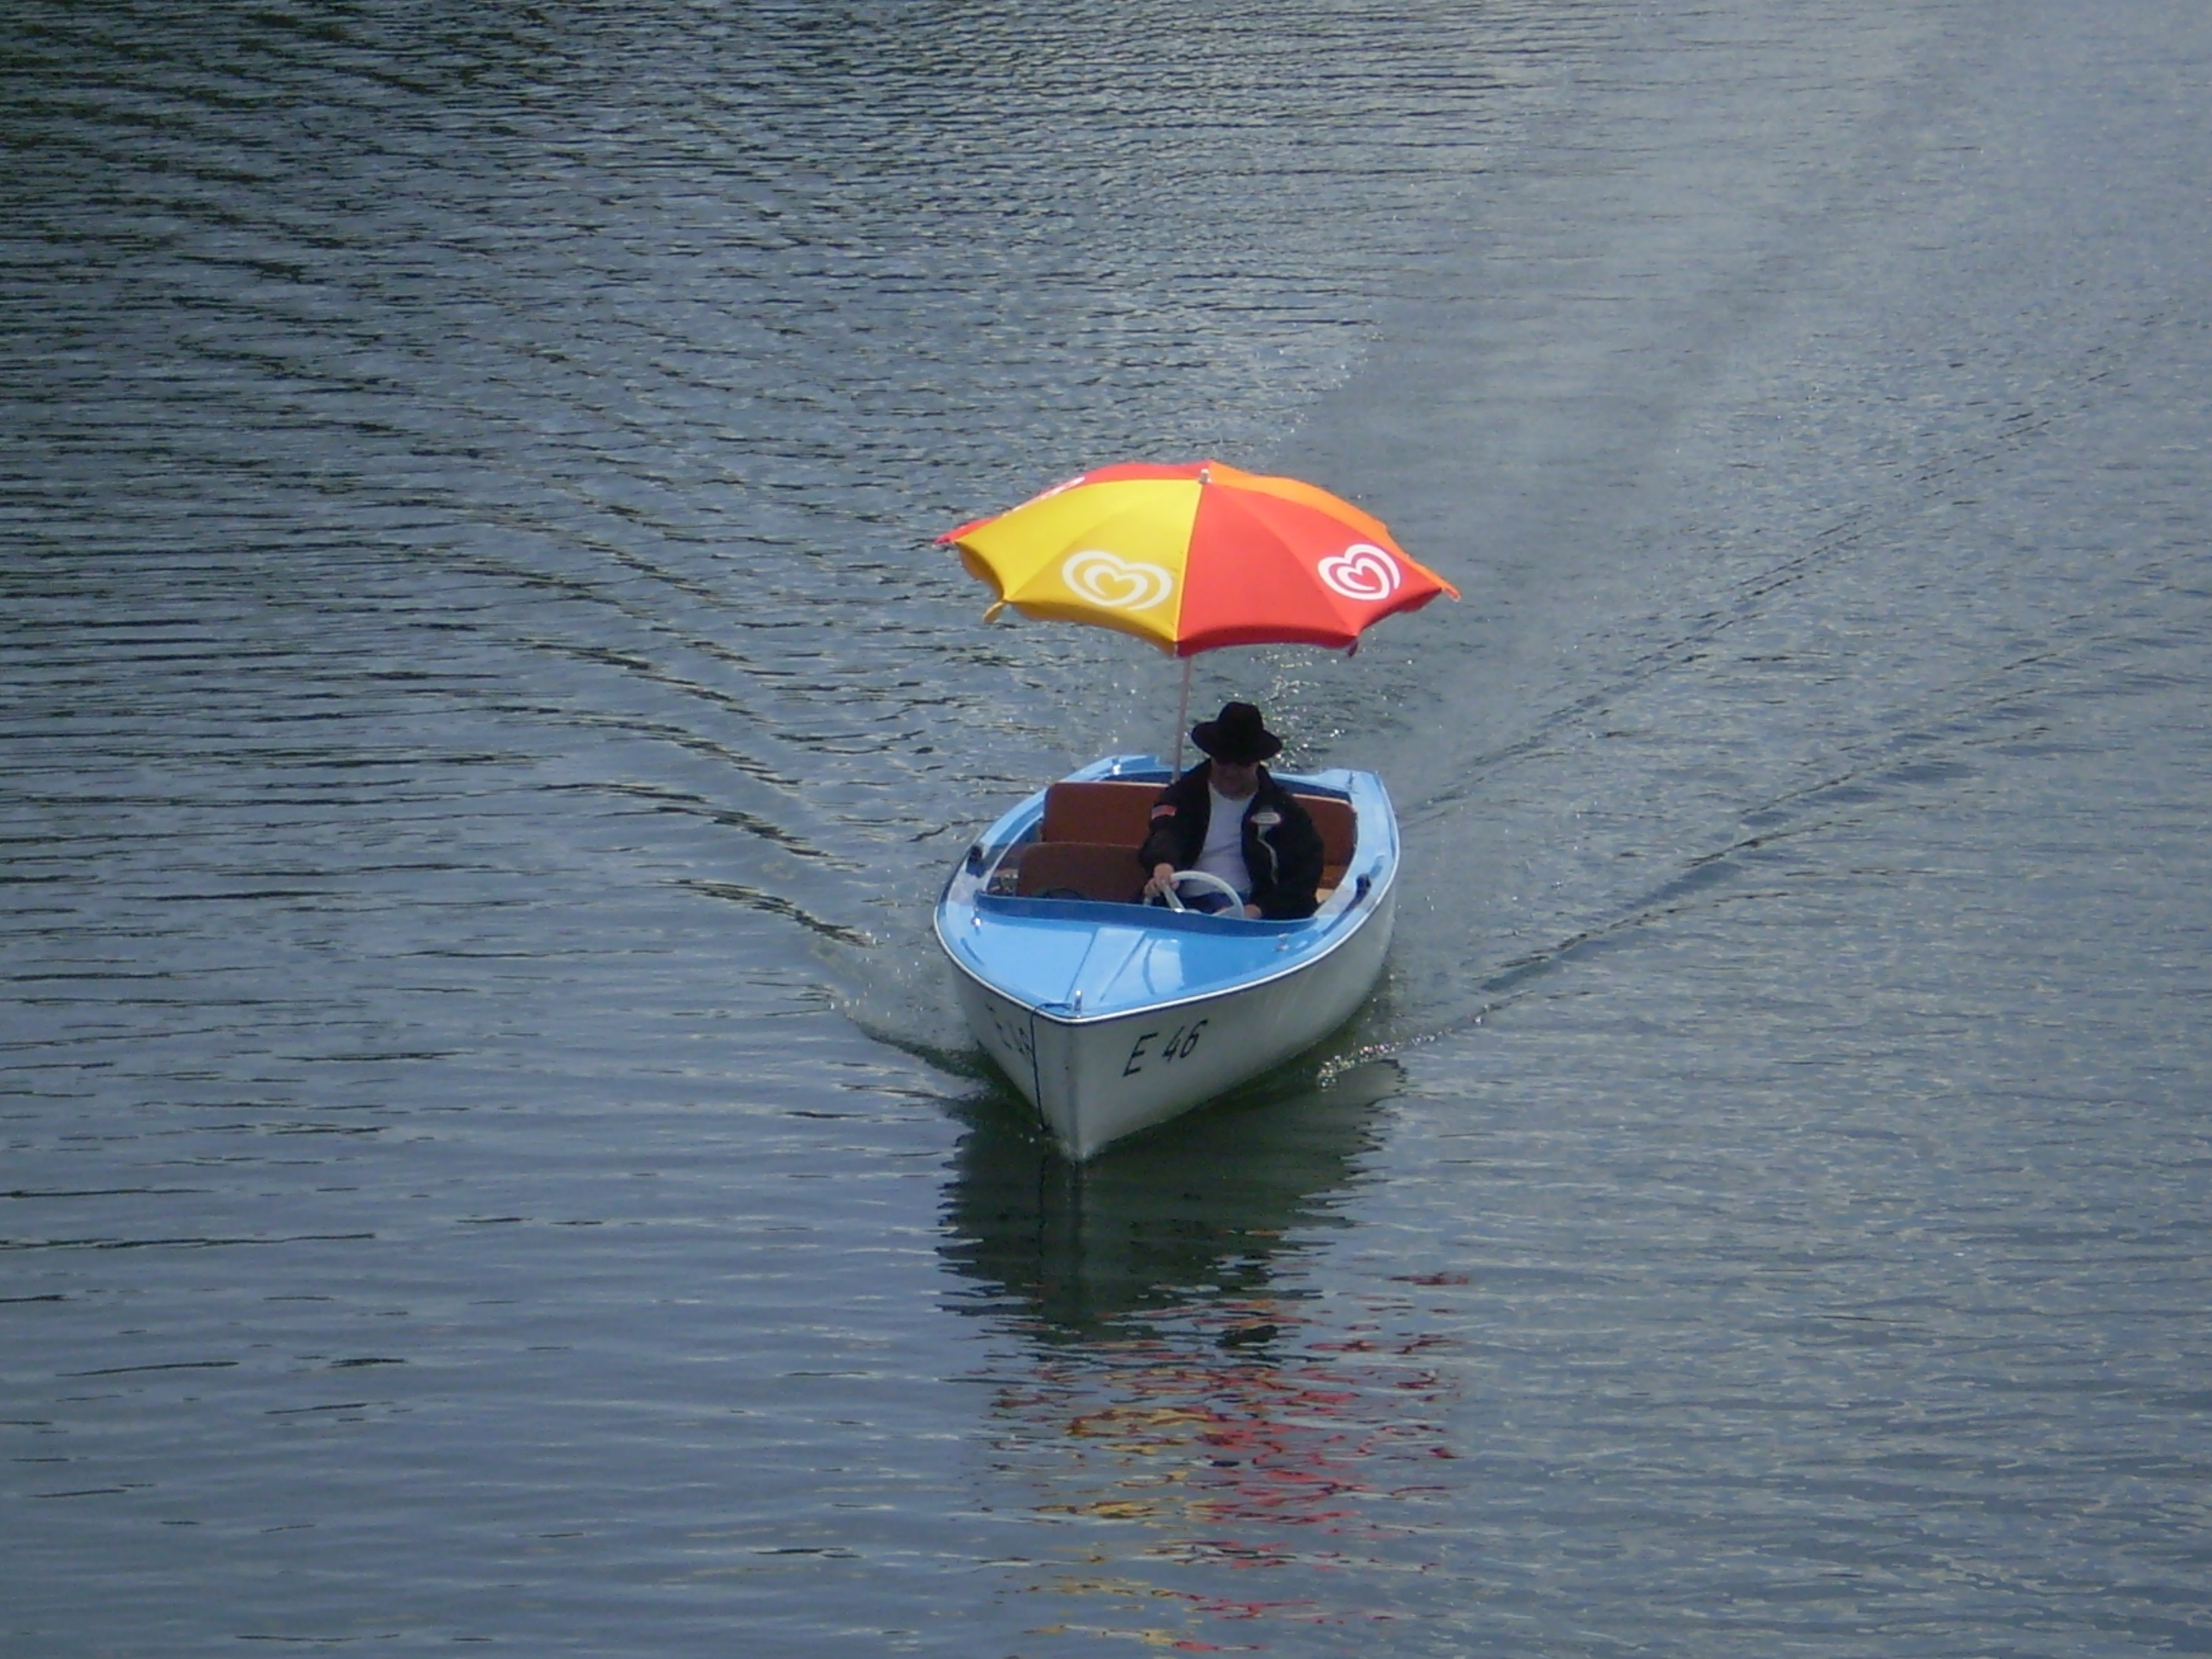
sea, boat, river, paddle, vehicle, boating, parasol, watercraft, dinghy, pedal boat, watercraft rowing